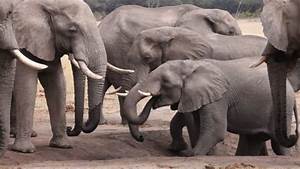
Label: elephant